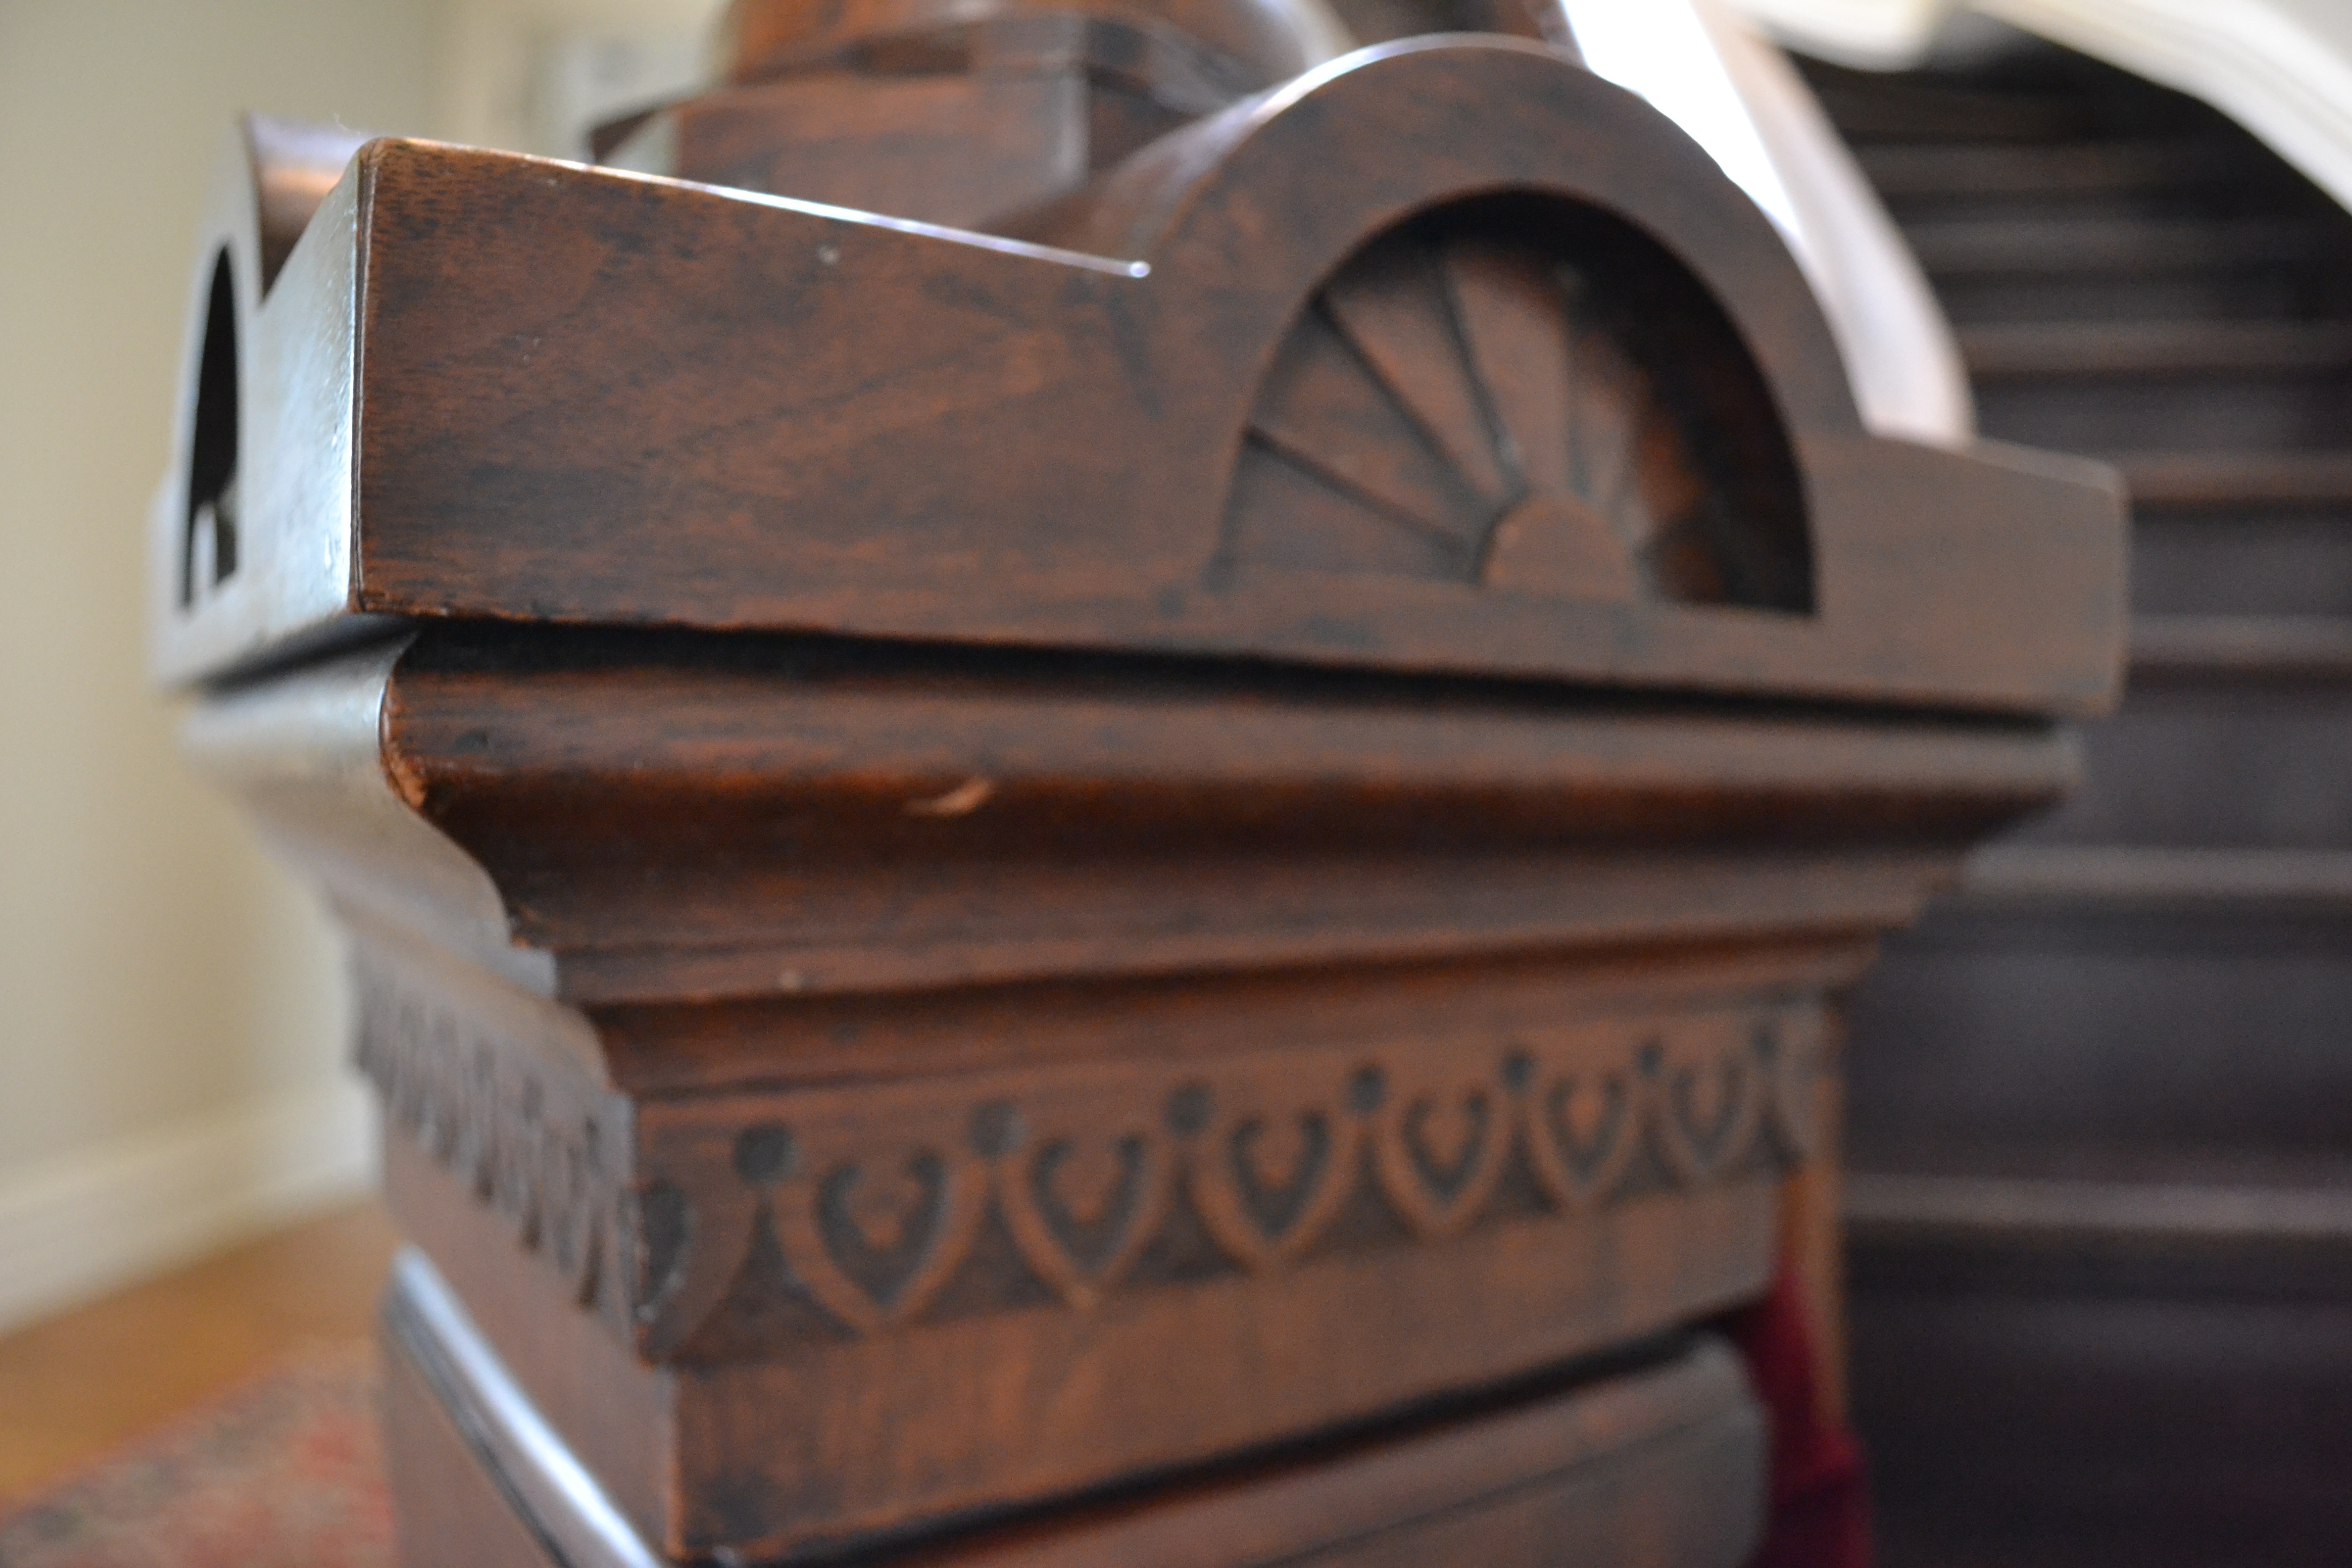
architecture, wood, interior, staircase, stairway, design, stairs, carving